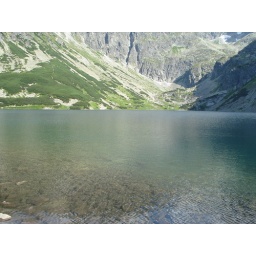
Czarny Staw (the black lake), in the mountains (Tatras) of Zakopane, in Poland.